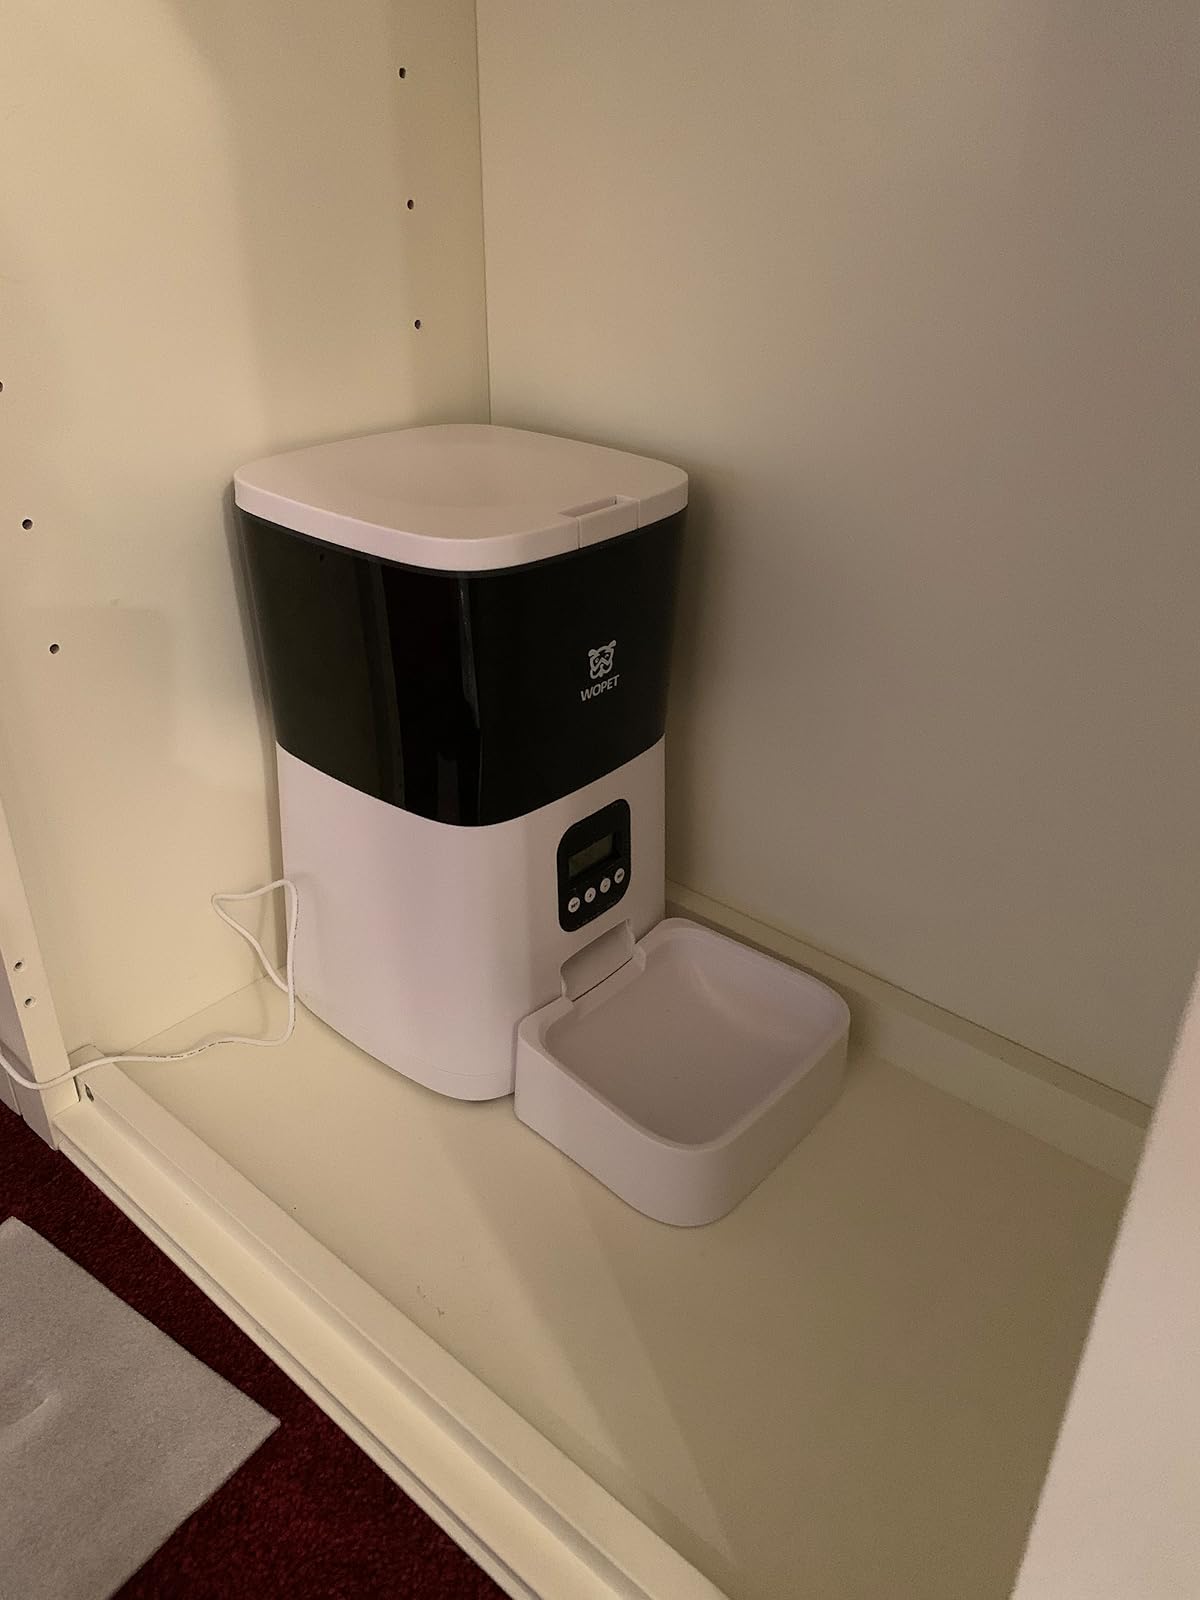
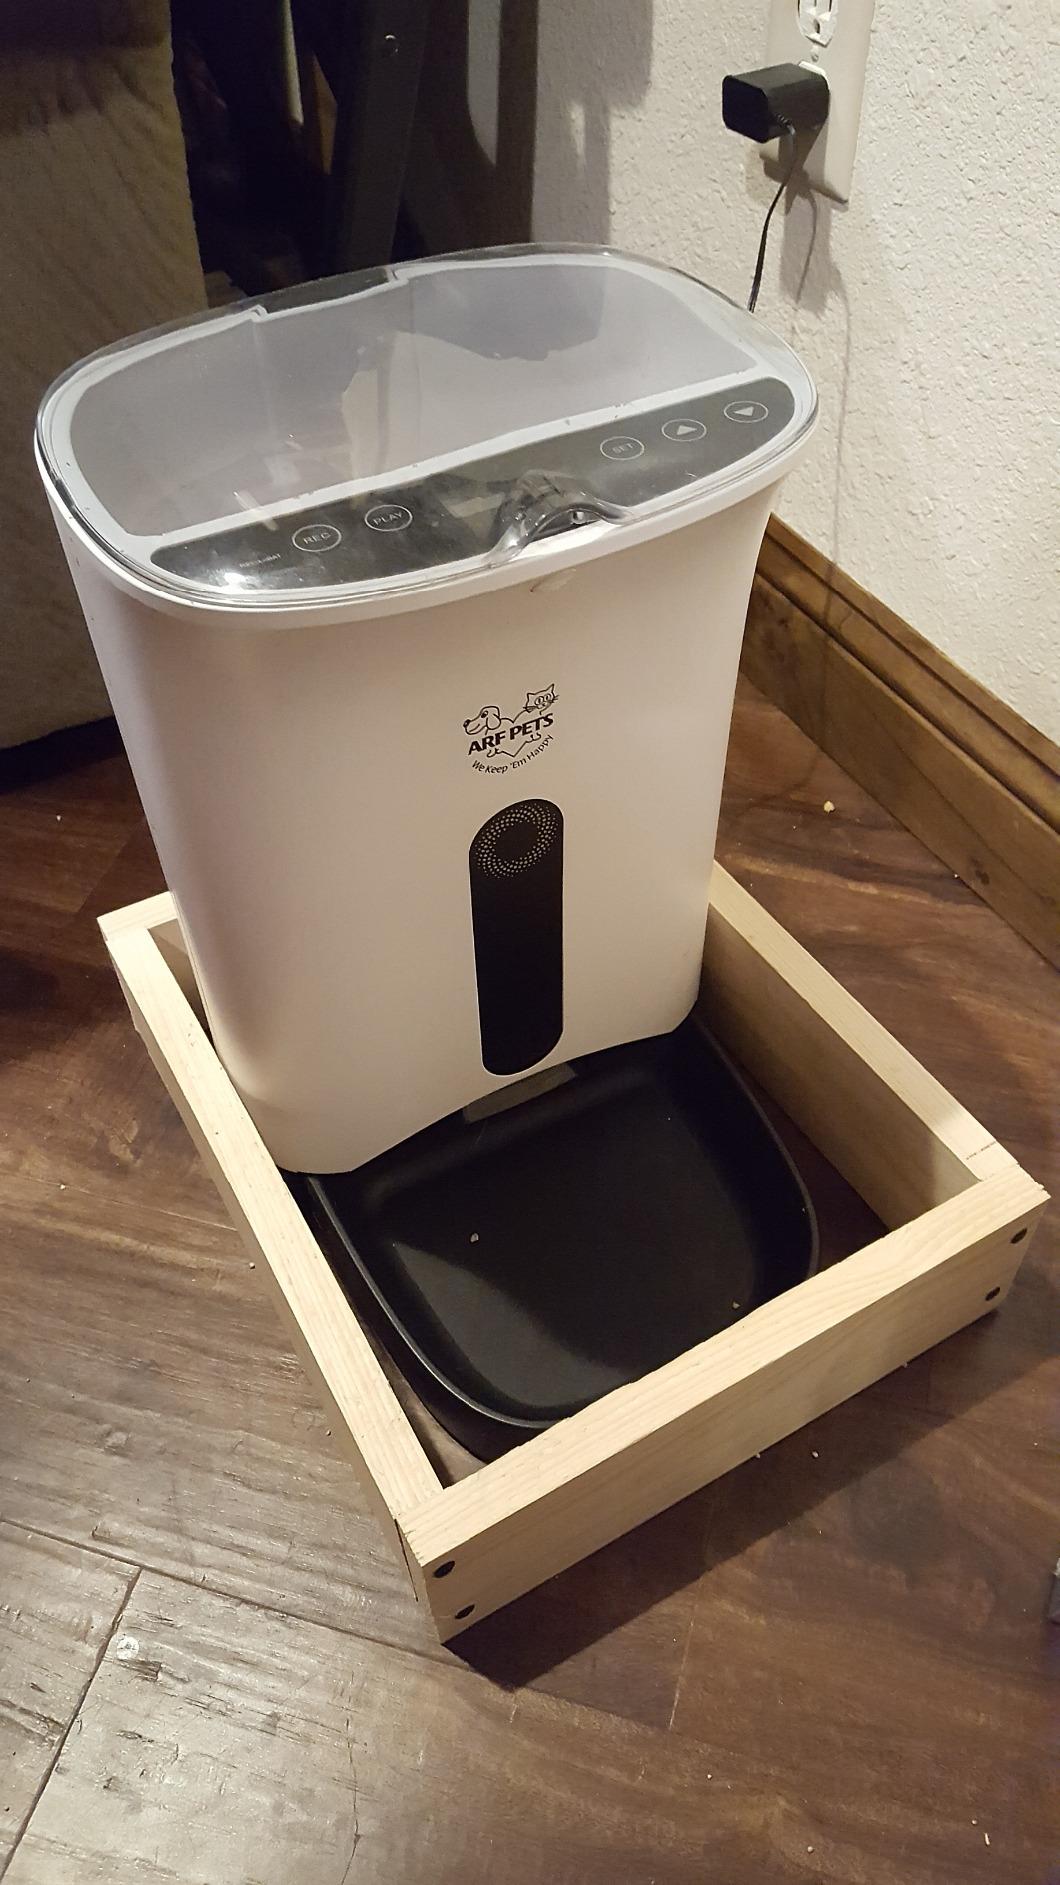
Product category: items_feeder
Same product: no